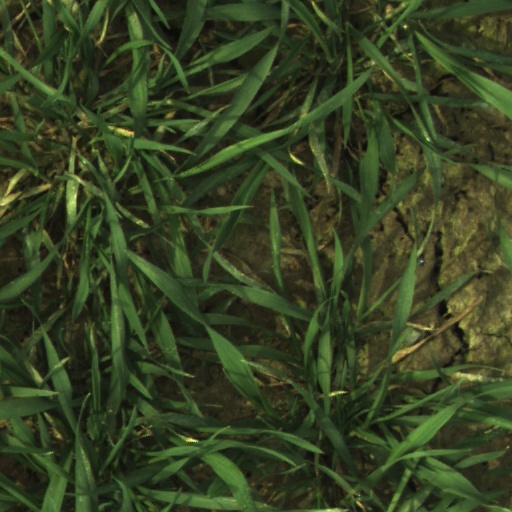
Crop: wheat